Ryan XF2R Dark Shark

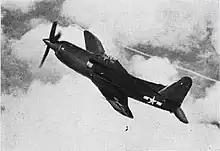
The XF2R-1 in flight.

The XF2R Dark Shark was based on Ryan Aeronautical's earlier FR Fireball, but replaced the Fireball's piston engine with a General Electric T31 turboprop engine driving a 4-bladed Hamilton Standard propeller. The turboprop made for much improved performance over the Fireball, and Ryan proposed the XF2R-2 to use a Westinghouse J34 turbojet in place of the General Electric J31 used as the auxiliary turbojet for the XF2R-1. The XF2R-2 also had a squared-off vertical stabilizer and jet intakes moved to the sides of the forward fuselage with NACA ducts instead of the inlets in the wing leading edge for the XF2R-1.